Nabataean art

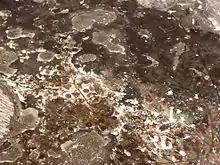
A painted fresco with many dark spotted areas. In a clearer area closer to the bottom are vines, flowers, and a running squirrel

Few instances of Nabataean painting have survived. Most are fragments of purely decorative interior painting. There has been enough to demonstrate, however, that they follow the contemporary Hellenistic style, in which few paintings remain.